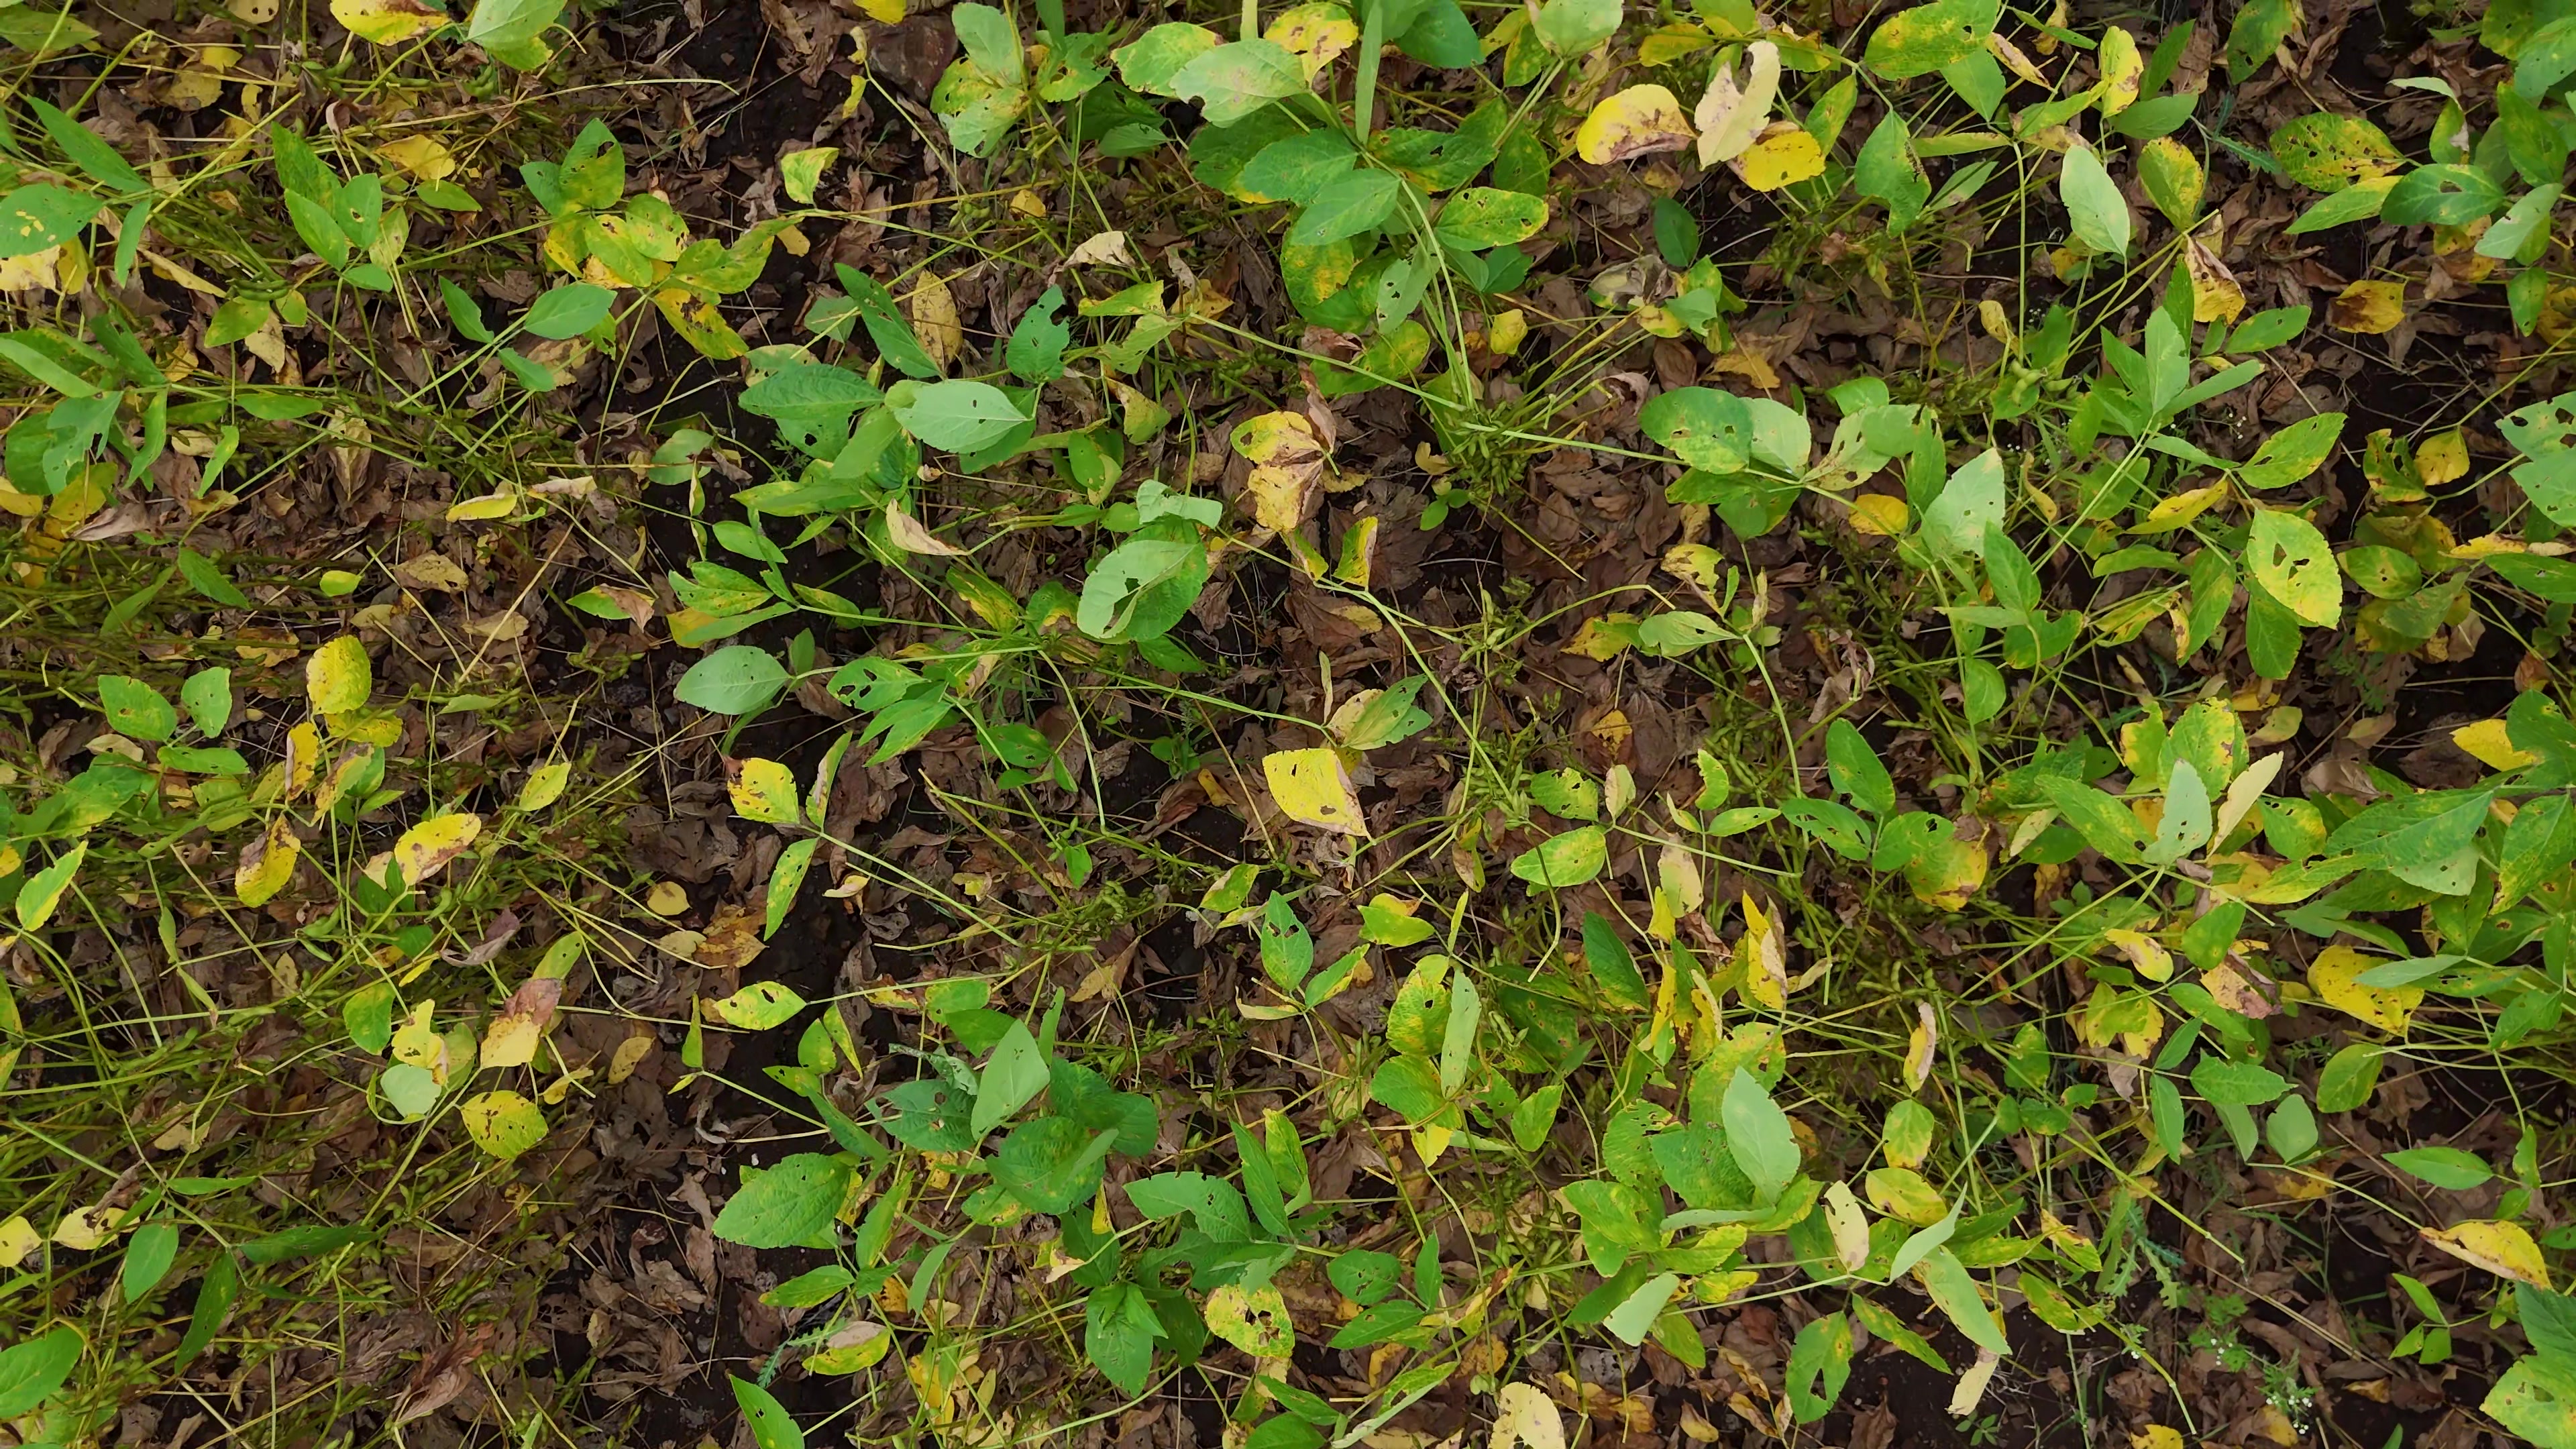
Label: Rust